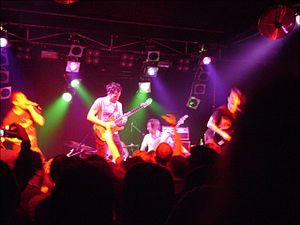
Dillinger Escape Plan 21-05-08
The Dillinger Escape Plan est un groupe de metalcore et mathcore américain, originaire de Morris Plains, dans le New Jersey. Formé en 1997, leur style musical, moderne et intègre des éléments jazz et de metal progressif. Le nom du groupe fait référence au gangster américain John Dillinger. Ils sont réputés tant pour leur musique, caractérisée par des structures rythmiques souvent complexes, une violence exacerbée et des tempos très rapides, que pour l'intensité de leurs prestations scéniques. Leurs influences et comptent notamment Refused, le Mahavishnu Orchestra, King Crimson, ainsi que Black Flag et Cynic.